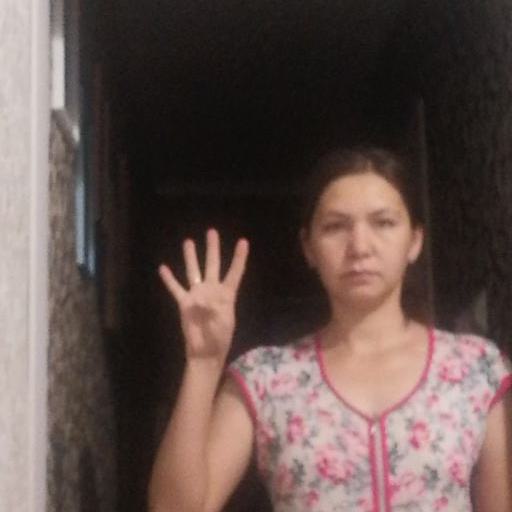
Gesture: four